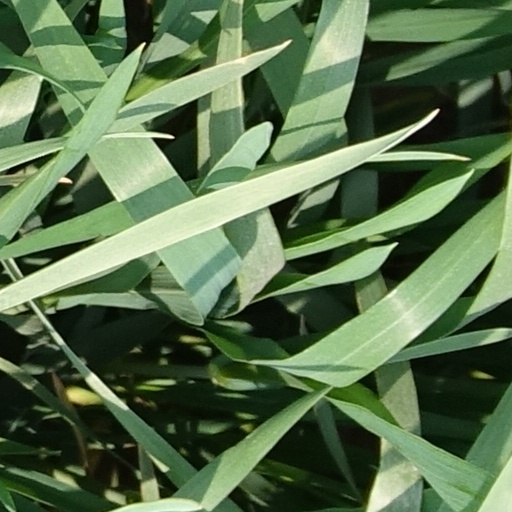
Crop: wheat